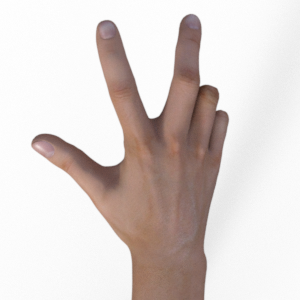
Label: scissors